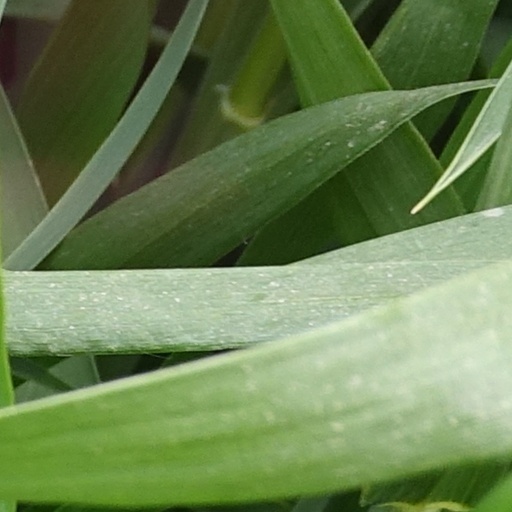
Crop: wheat